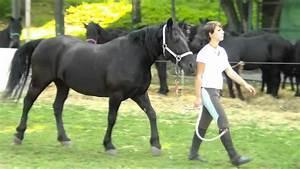
horse